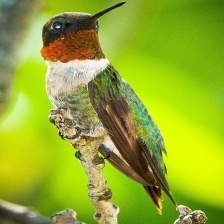
Species: RUBY THROATED HUMMINGBIRD
Scientific name: ARCHILOCHUS COLUBRIS
ImageNet parent category: hummingbird